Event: Nepal Earthquake
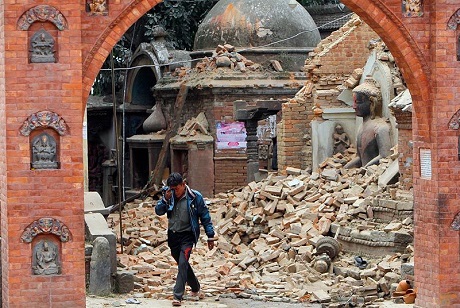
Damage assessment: damage